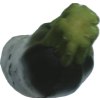
Label: dark_zucchini